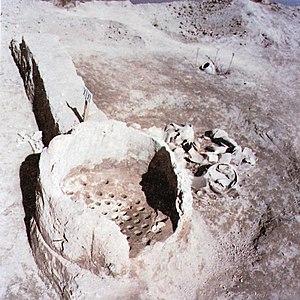
Les sites archéologiques d'importance exceptionnelle sont les sites archéologiques de Serbie qui possèdent le plus haut degré de protection légale.